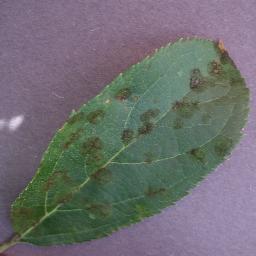
Label: Apple___Apple_scab